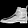
Label: Ankle boot